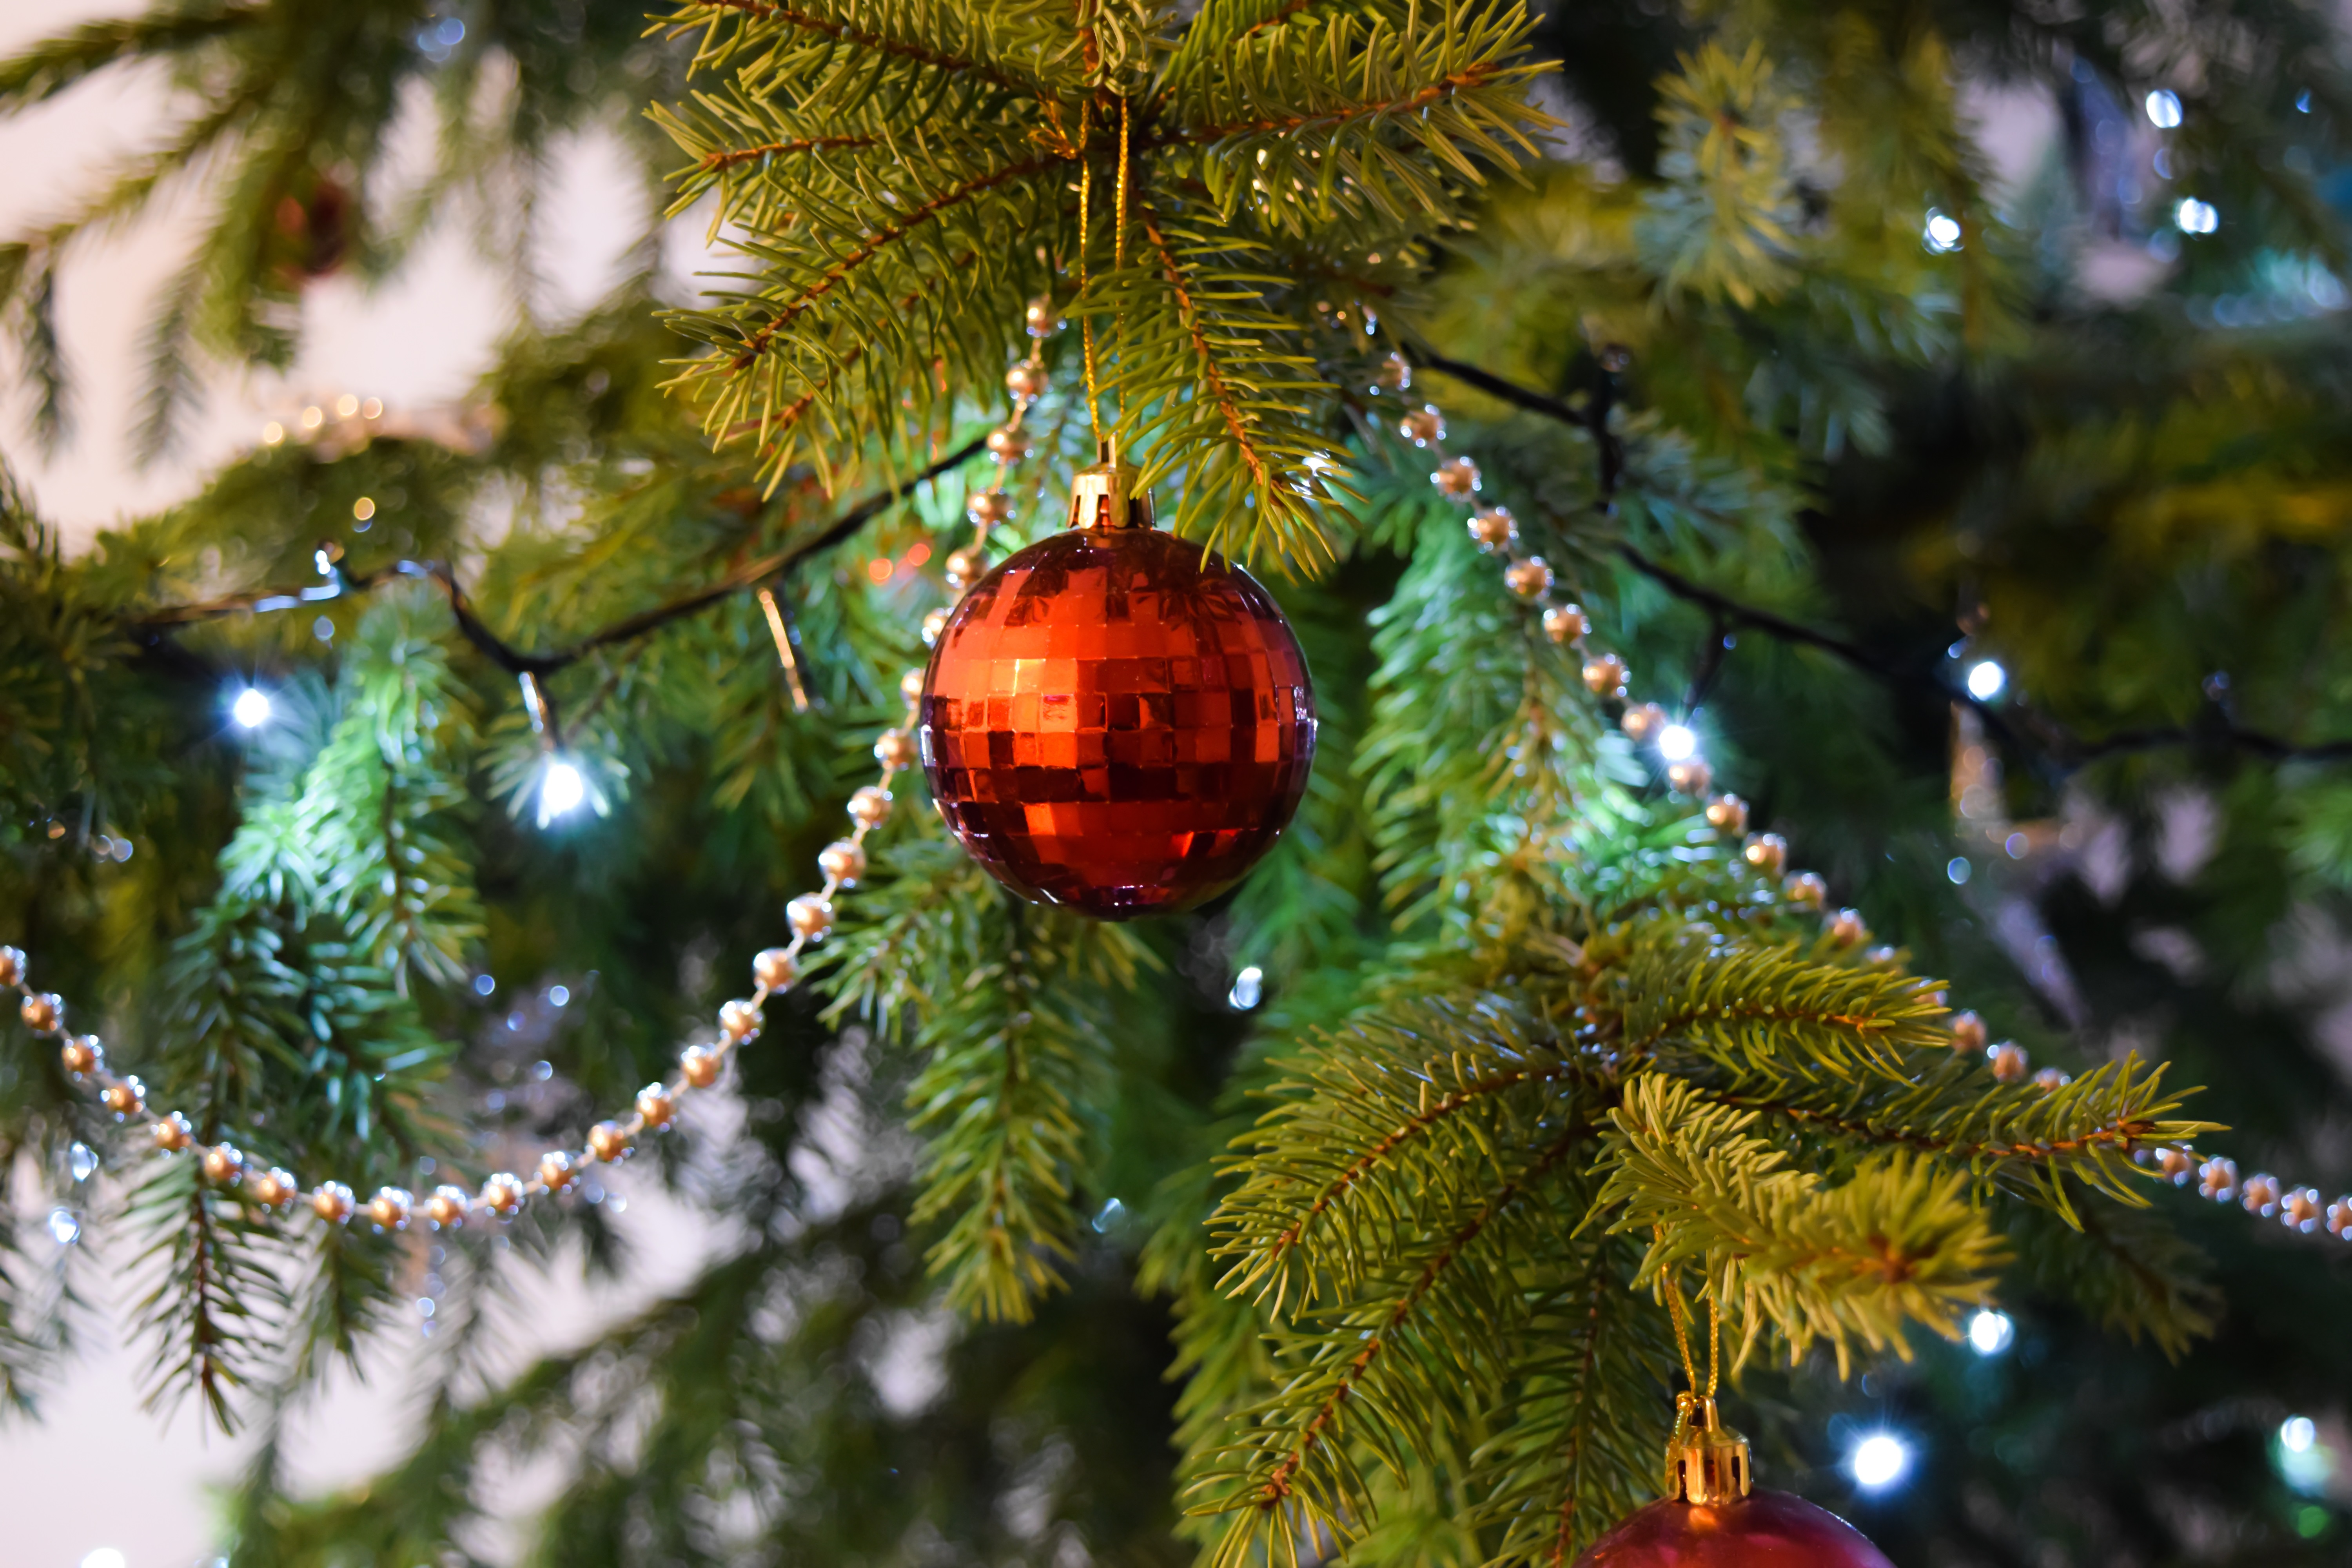
tree, branch, plant, flower, decoration, holiday, christmas, fir, decor, christmas tree, ornament, illuminated, close up, christmas decoration, lights, spruce, december, xmas, woody plant, xmas balls